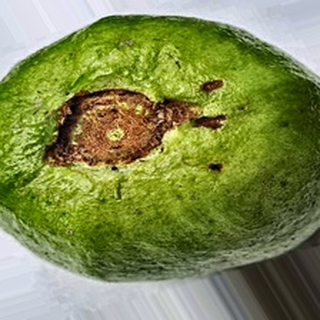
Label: guava_fruit_fly